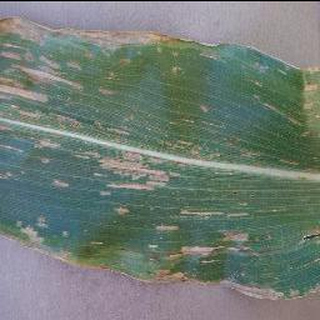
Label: corn_cercospora_leaf_spot